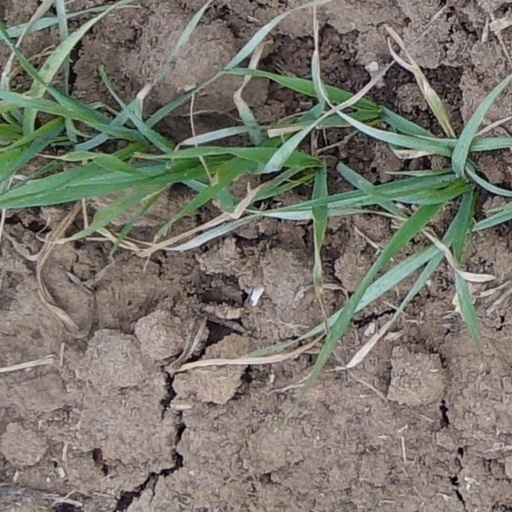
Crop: wheat